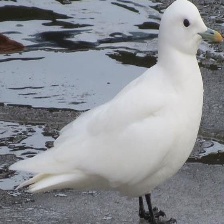
Species: IVORY GULL
Scientific name: PAGOPHILA EBURNEA